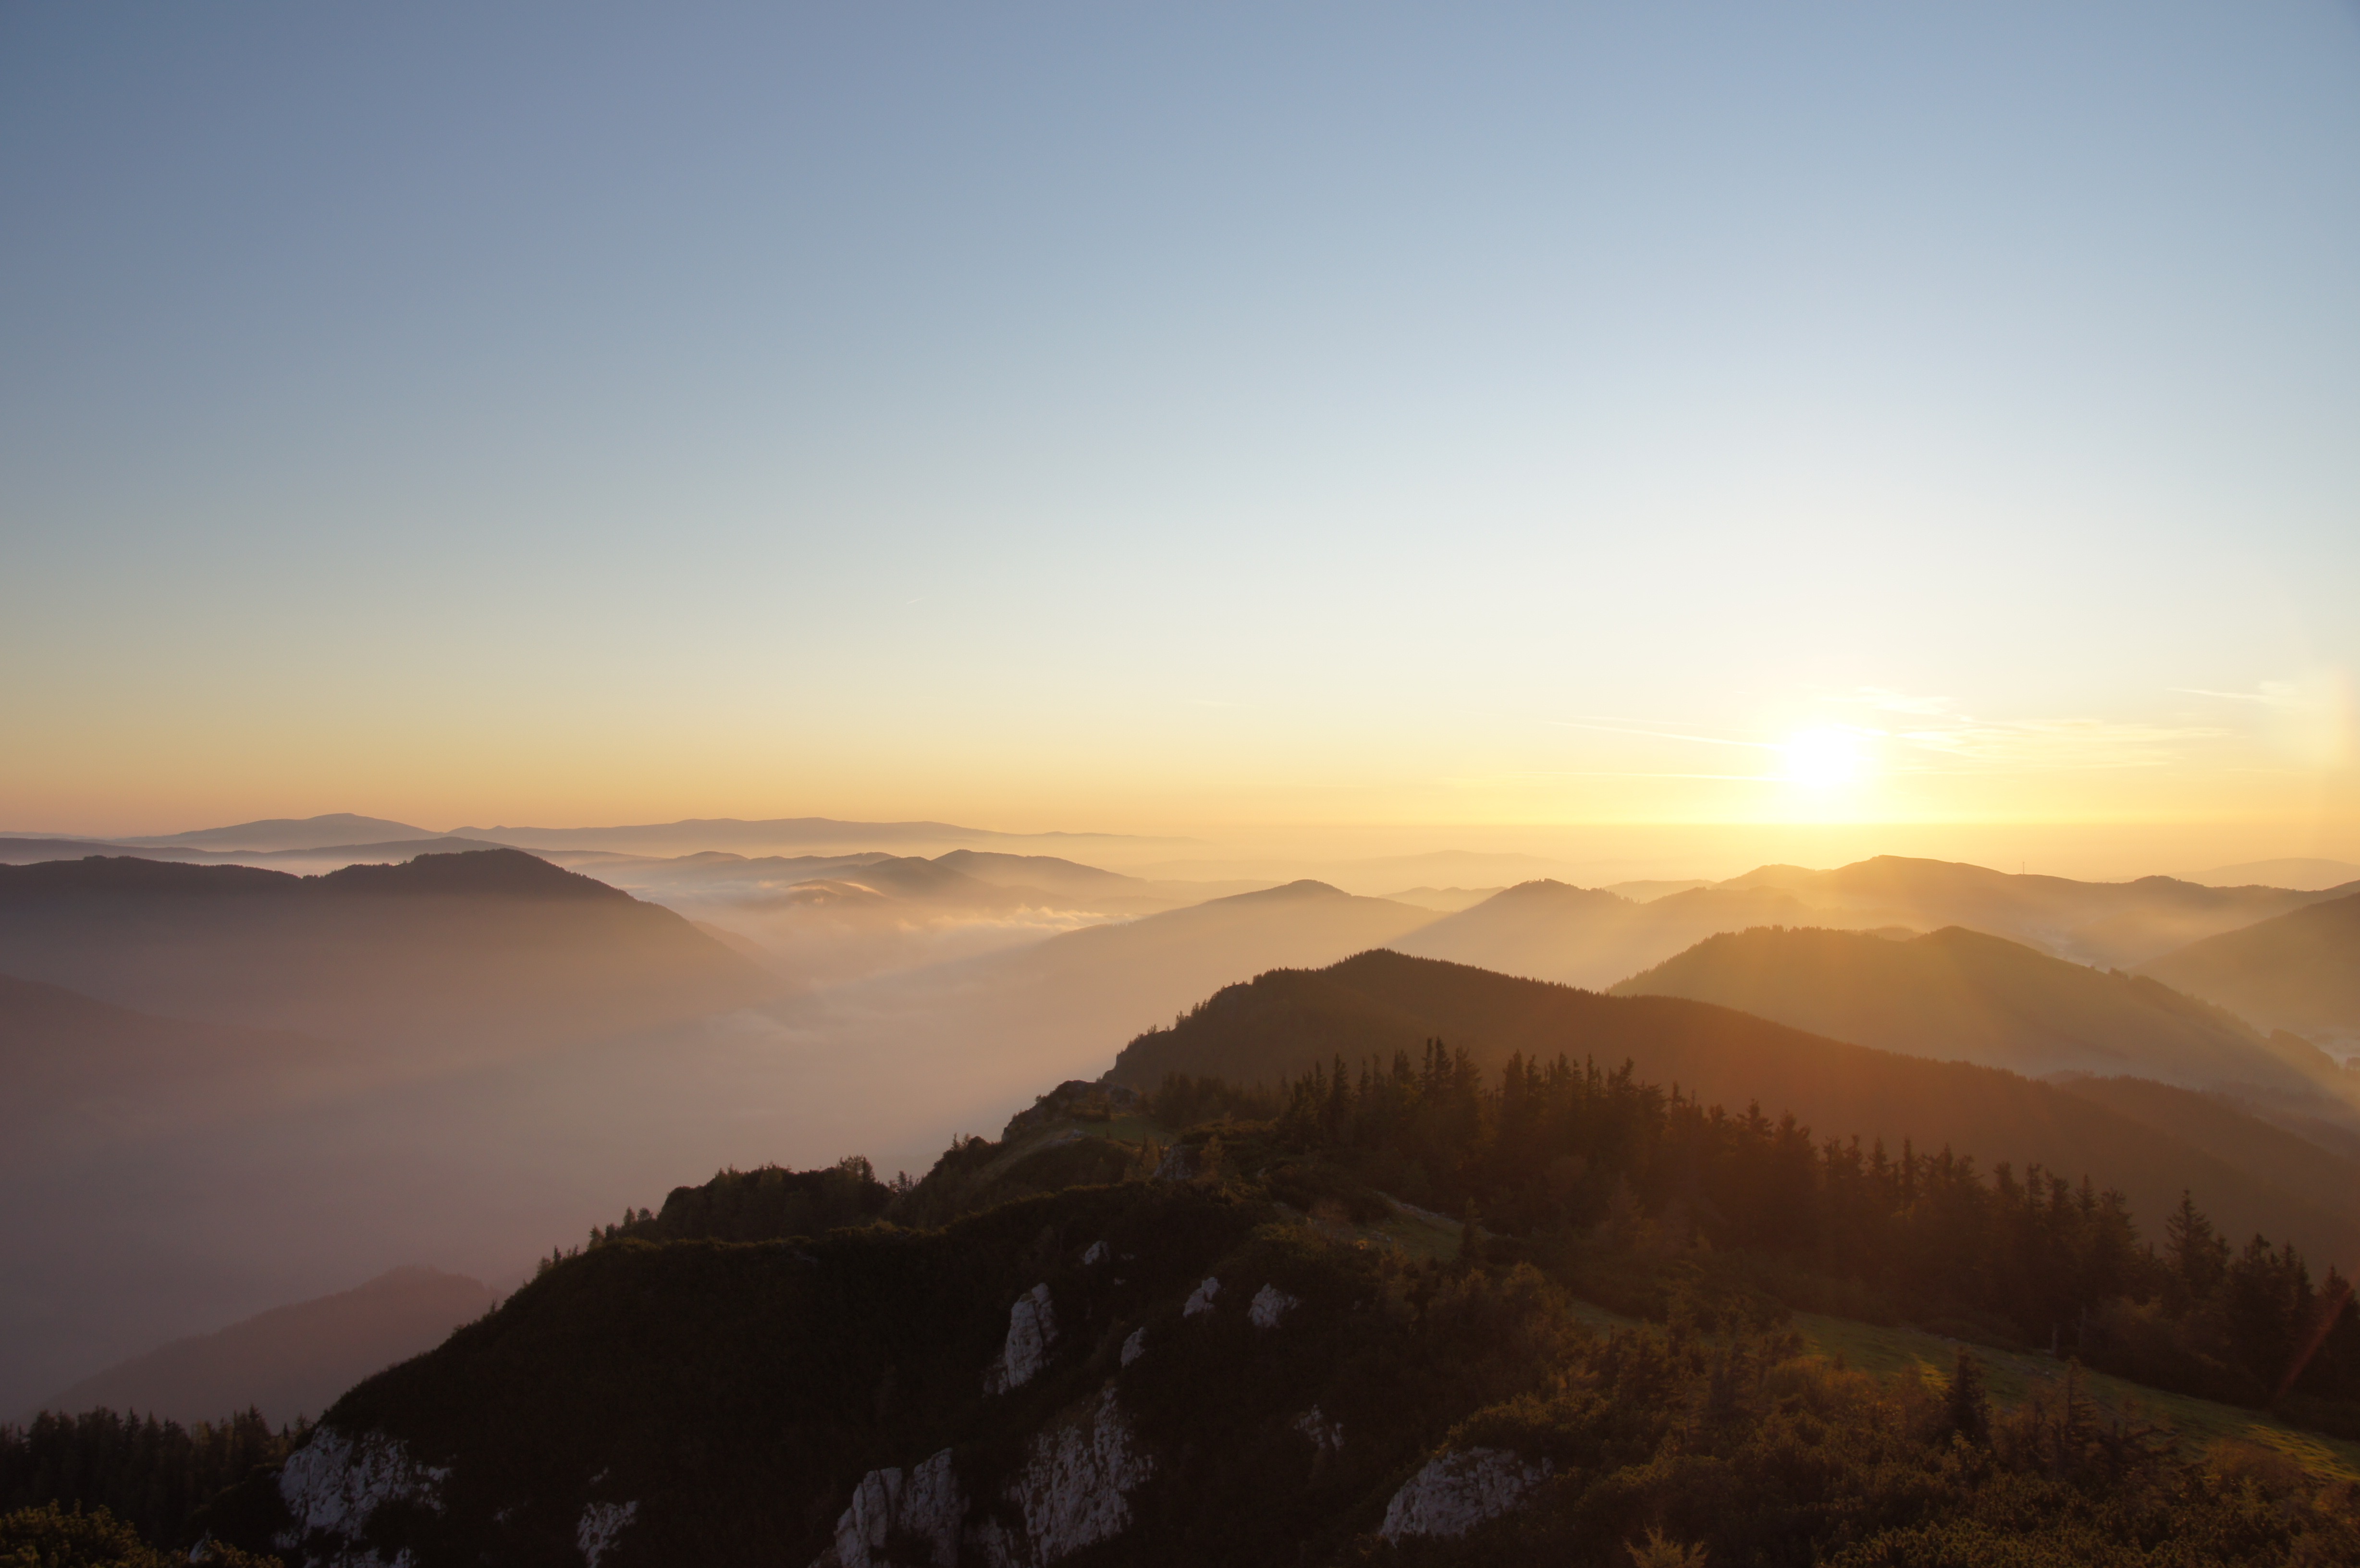
horizon, mountain, fog, sunrise, sunset, sunlight, morning, hill, dawn, mountain range, dusk, evening, plain, summit, mountains, plateau, mood, landform, sea of fog, atmospheric phenomenon, mountainous landforms, hochlantsch